Chicago Ledger

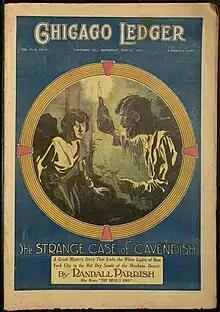
"Chicago Ledger" Vol. XLIX, no. 21; May 21, 1921

The Chicago Ledger was a story paper published in Chicago, Illinois, from 1872 until 1924. Put out by the Ledger Company and edited by Samuel H. Williams, the "Ledger" was a boilerplate literary magazine. Such periodicals were printed using engraved steel sheets. The plates, or casts of them, were then sent out to be printed and inserted into other newspapers. "Ledger" subscriptions originally sold for $1 for 52 issues and, by 1879, the paper had a circulation of 10,000. Although begun as a literary paper of "a good class," the "Ledger" eventually became more melodramatic in tone. In his 1910 book, "Newspapers and Periodicals of Illinois", Franklin Scott, notes that "[t]he sensational, although not immoral, character of the Ledger stories, and the use that the large mail-order houses have made of its advertising columns, have given this paper an unusually long life and extensive circulation."